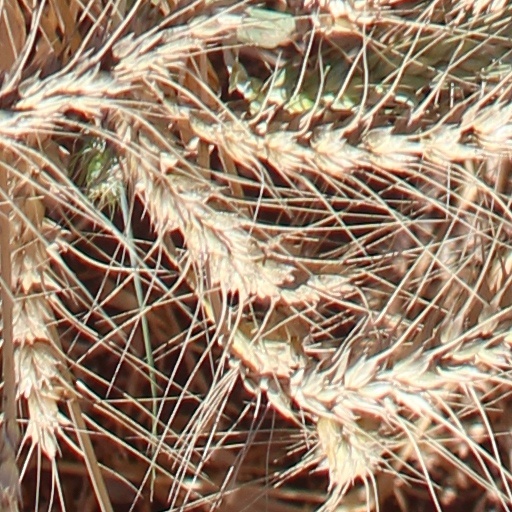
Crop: wheat